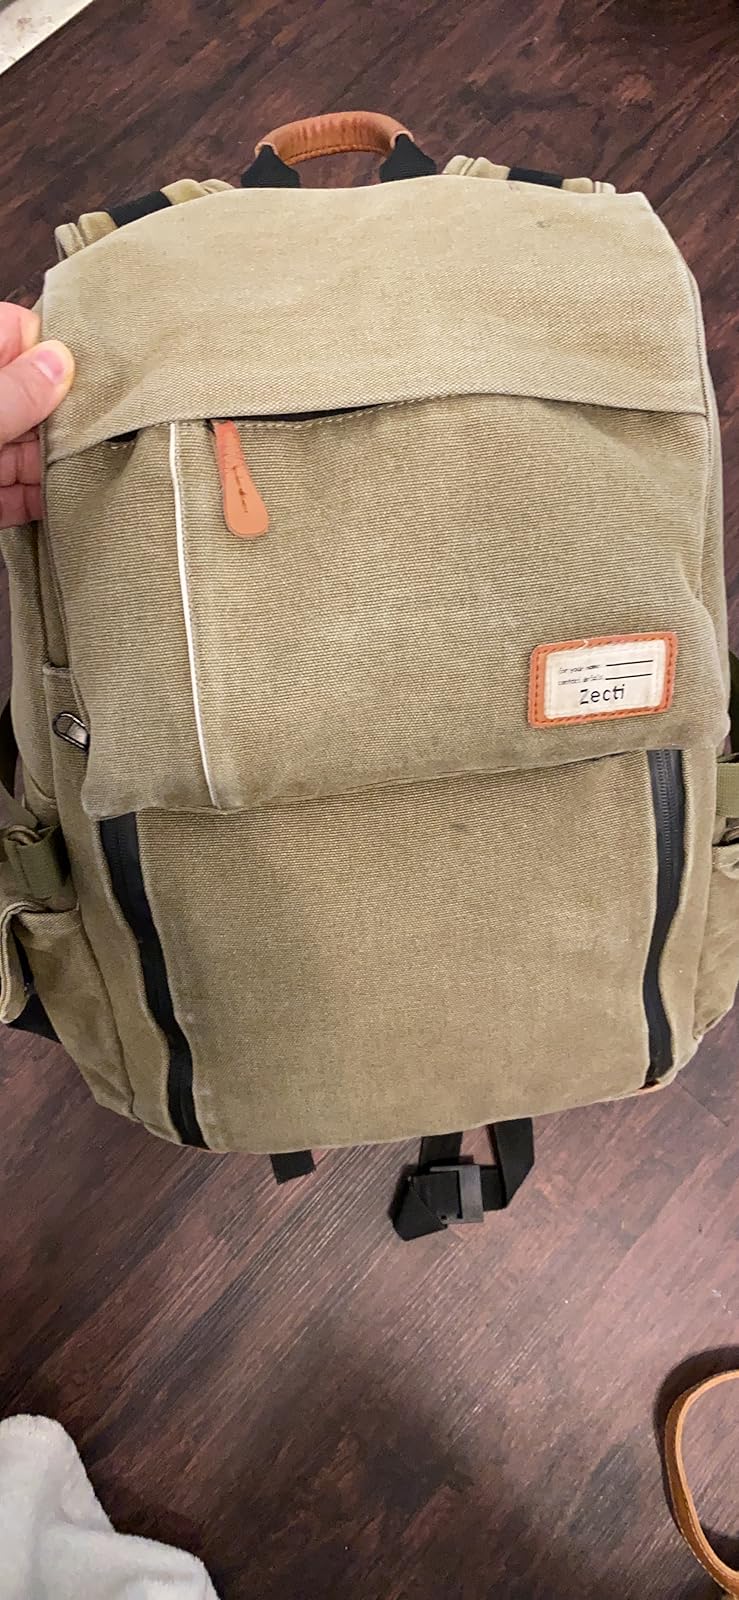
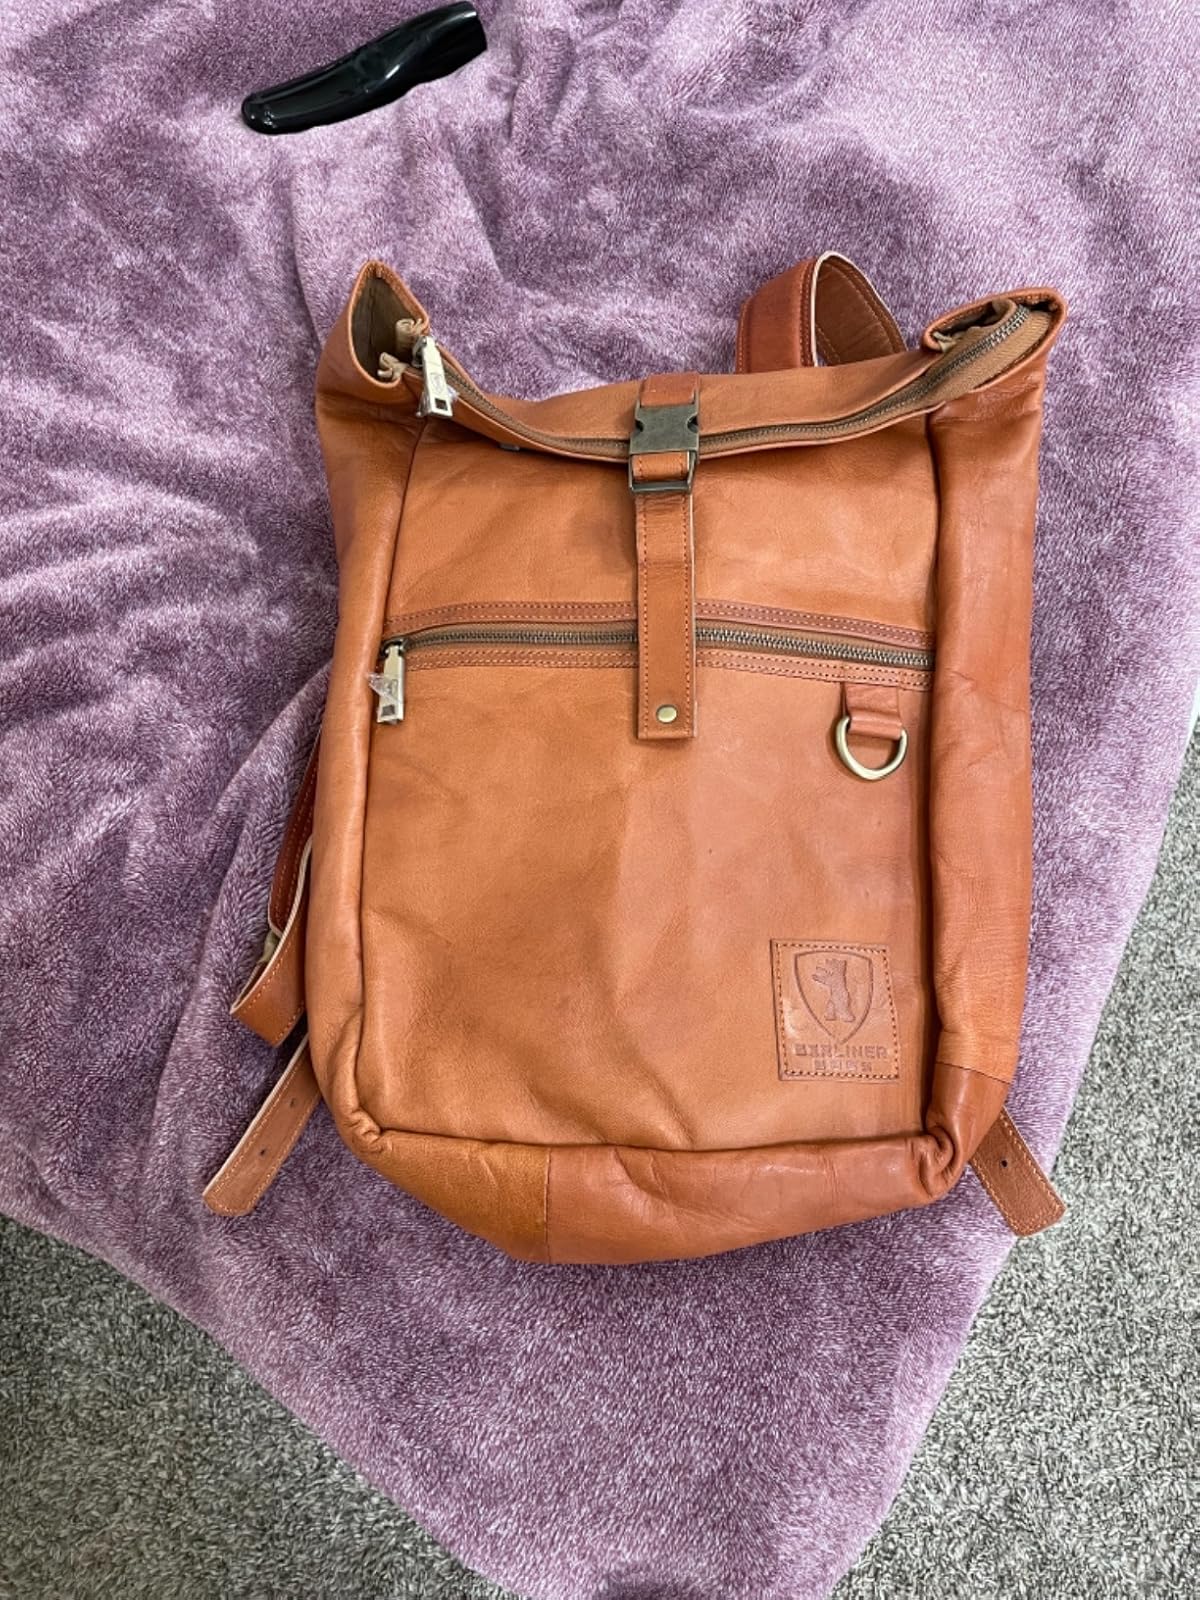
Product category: bag
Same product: no